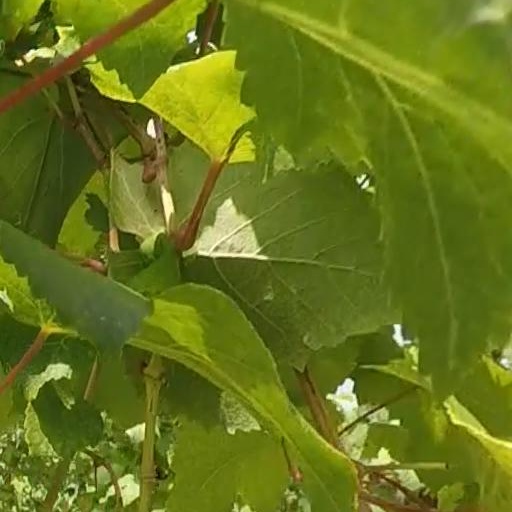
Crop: grape